Which point is corresponding to the reference point?
Reference image:
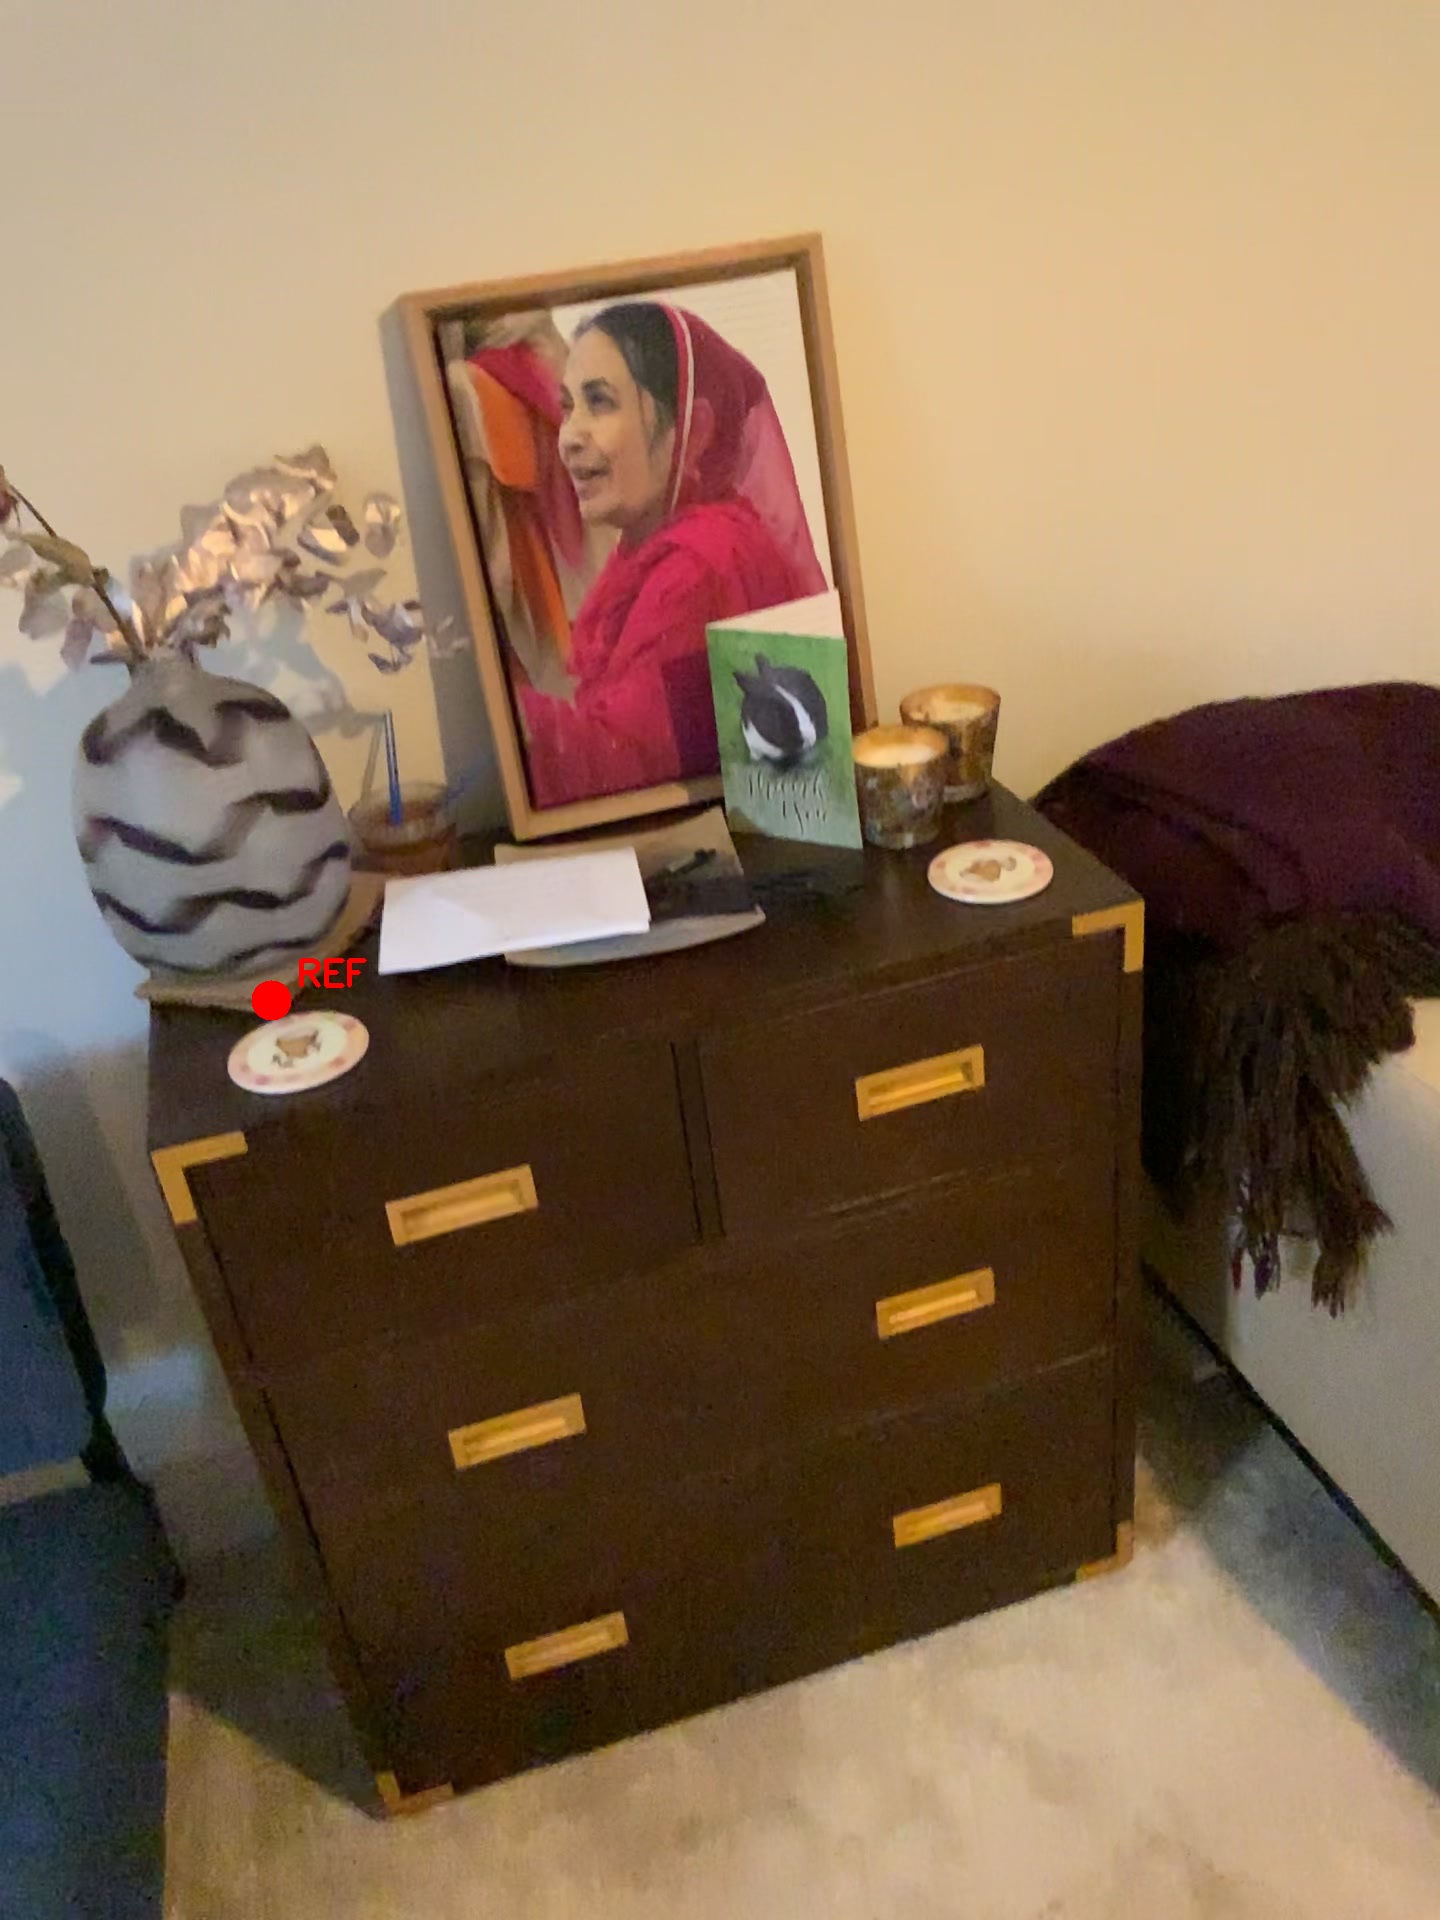
Option image:
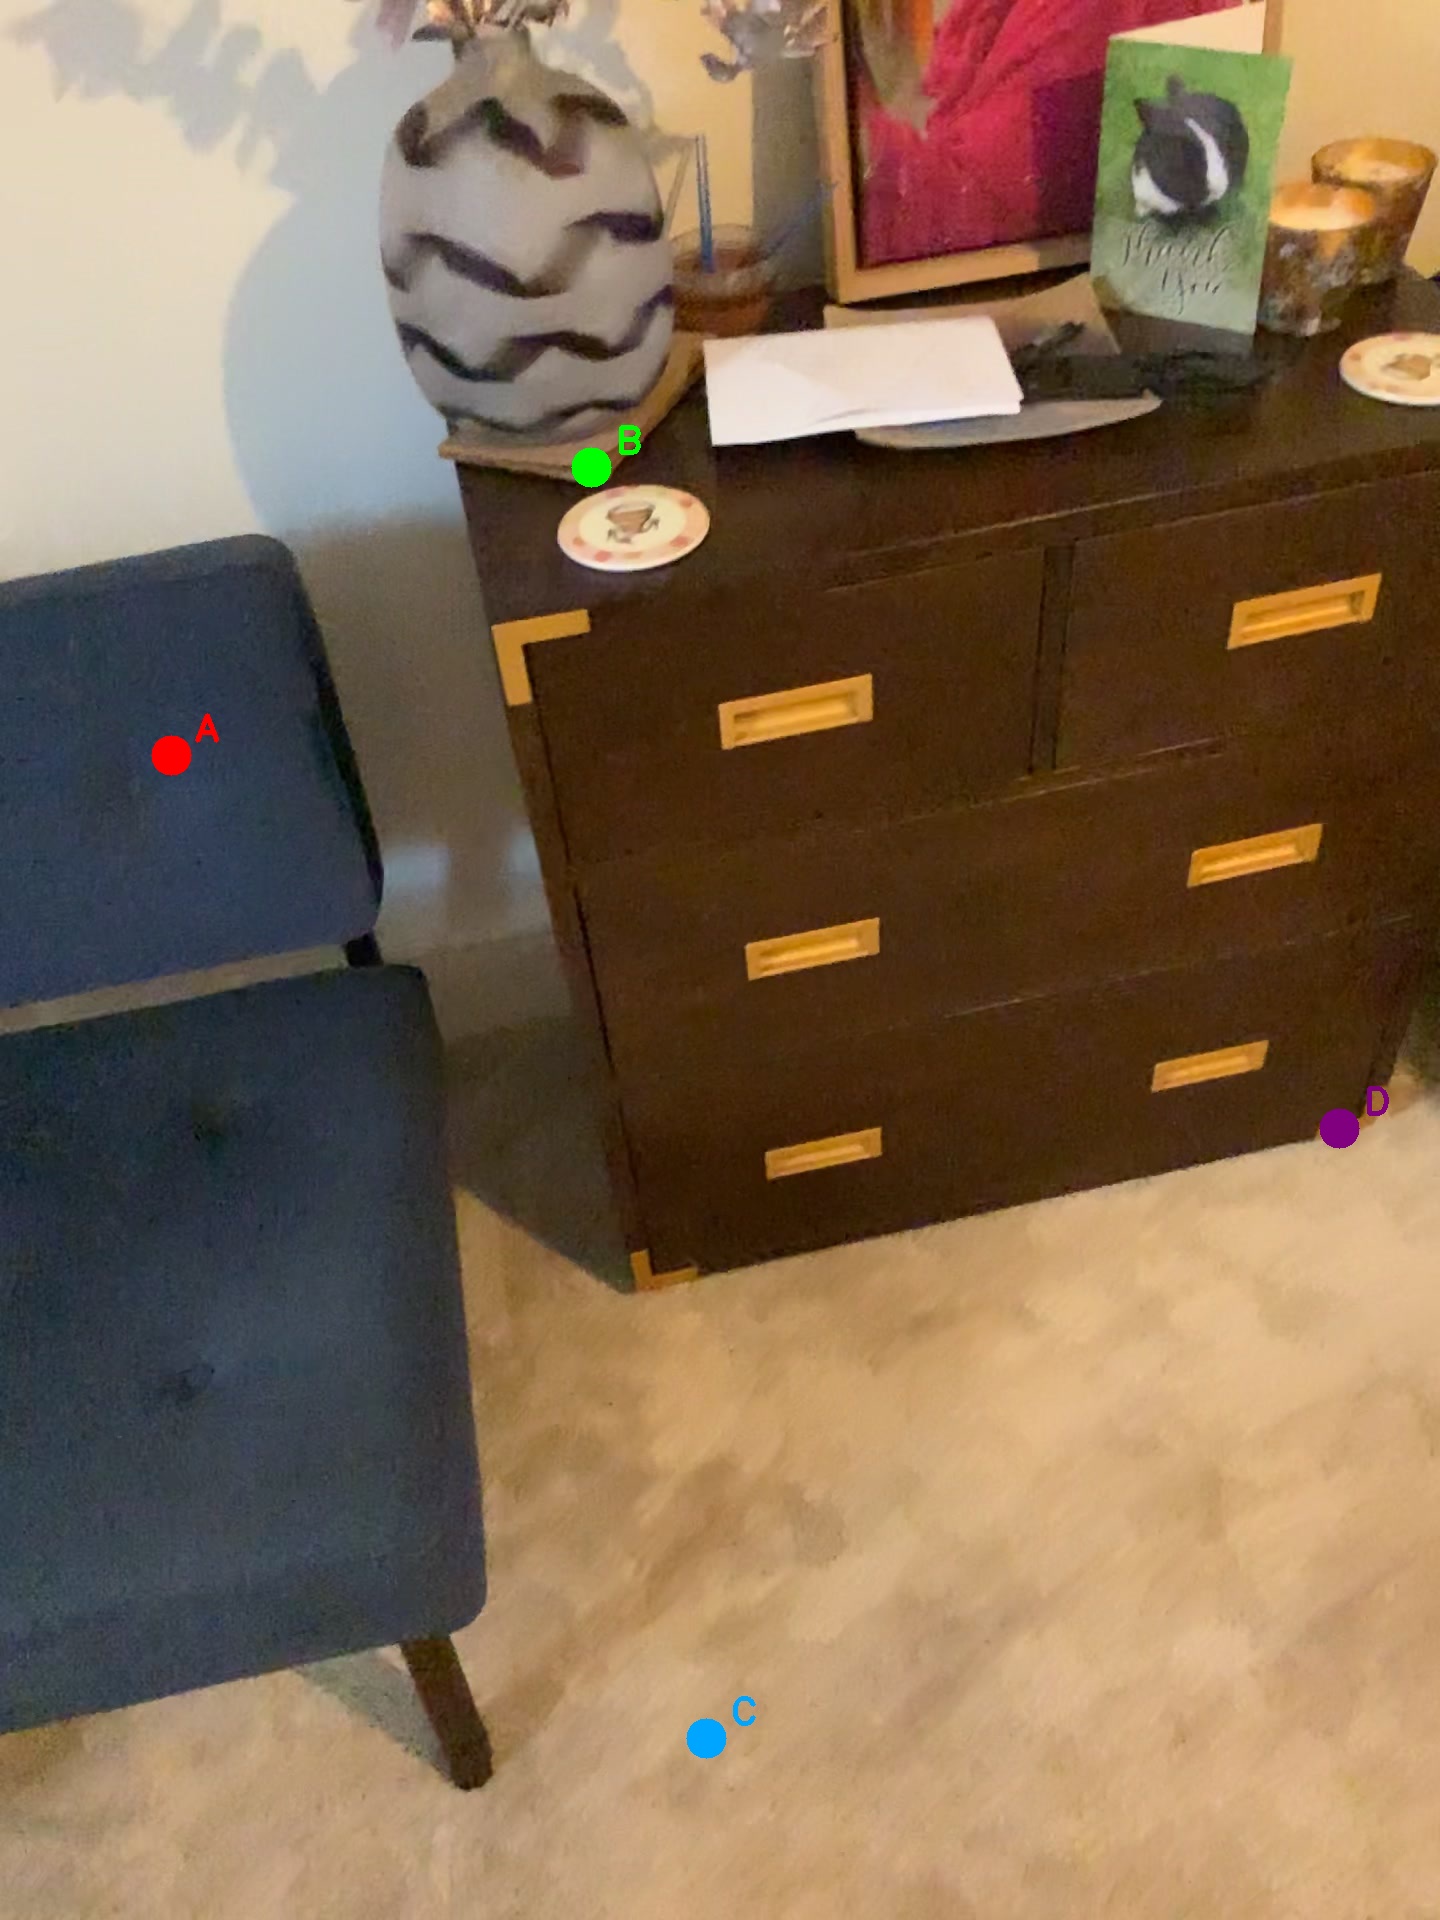
Choices:
Point A
Point B
Point C
Point D
Answer: (B)